United States Office of War Information

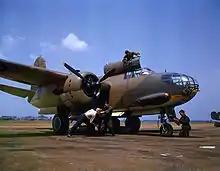
Servicing a Douglas A-20 "Havoc" bomber. OWI photo, 1942.

In 1942 the OWI established the Voice of America (VOA), which remains in service as the official government international broadcasting service of the United States. The VOA initially borrowed transmitters from the commercial networks. The programs OWI produced included those provided by the Labor Short Wave Bureau, whose material came from the American Federation of Labor and the Congress of Industrial Organizations.